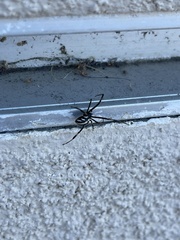
Species: Lactrodectus_hesperus